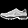
Label: Sneaker